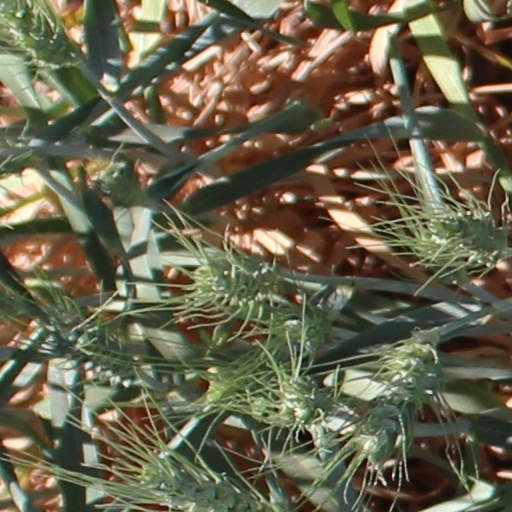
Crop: wheat